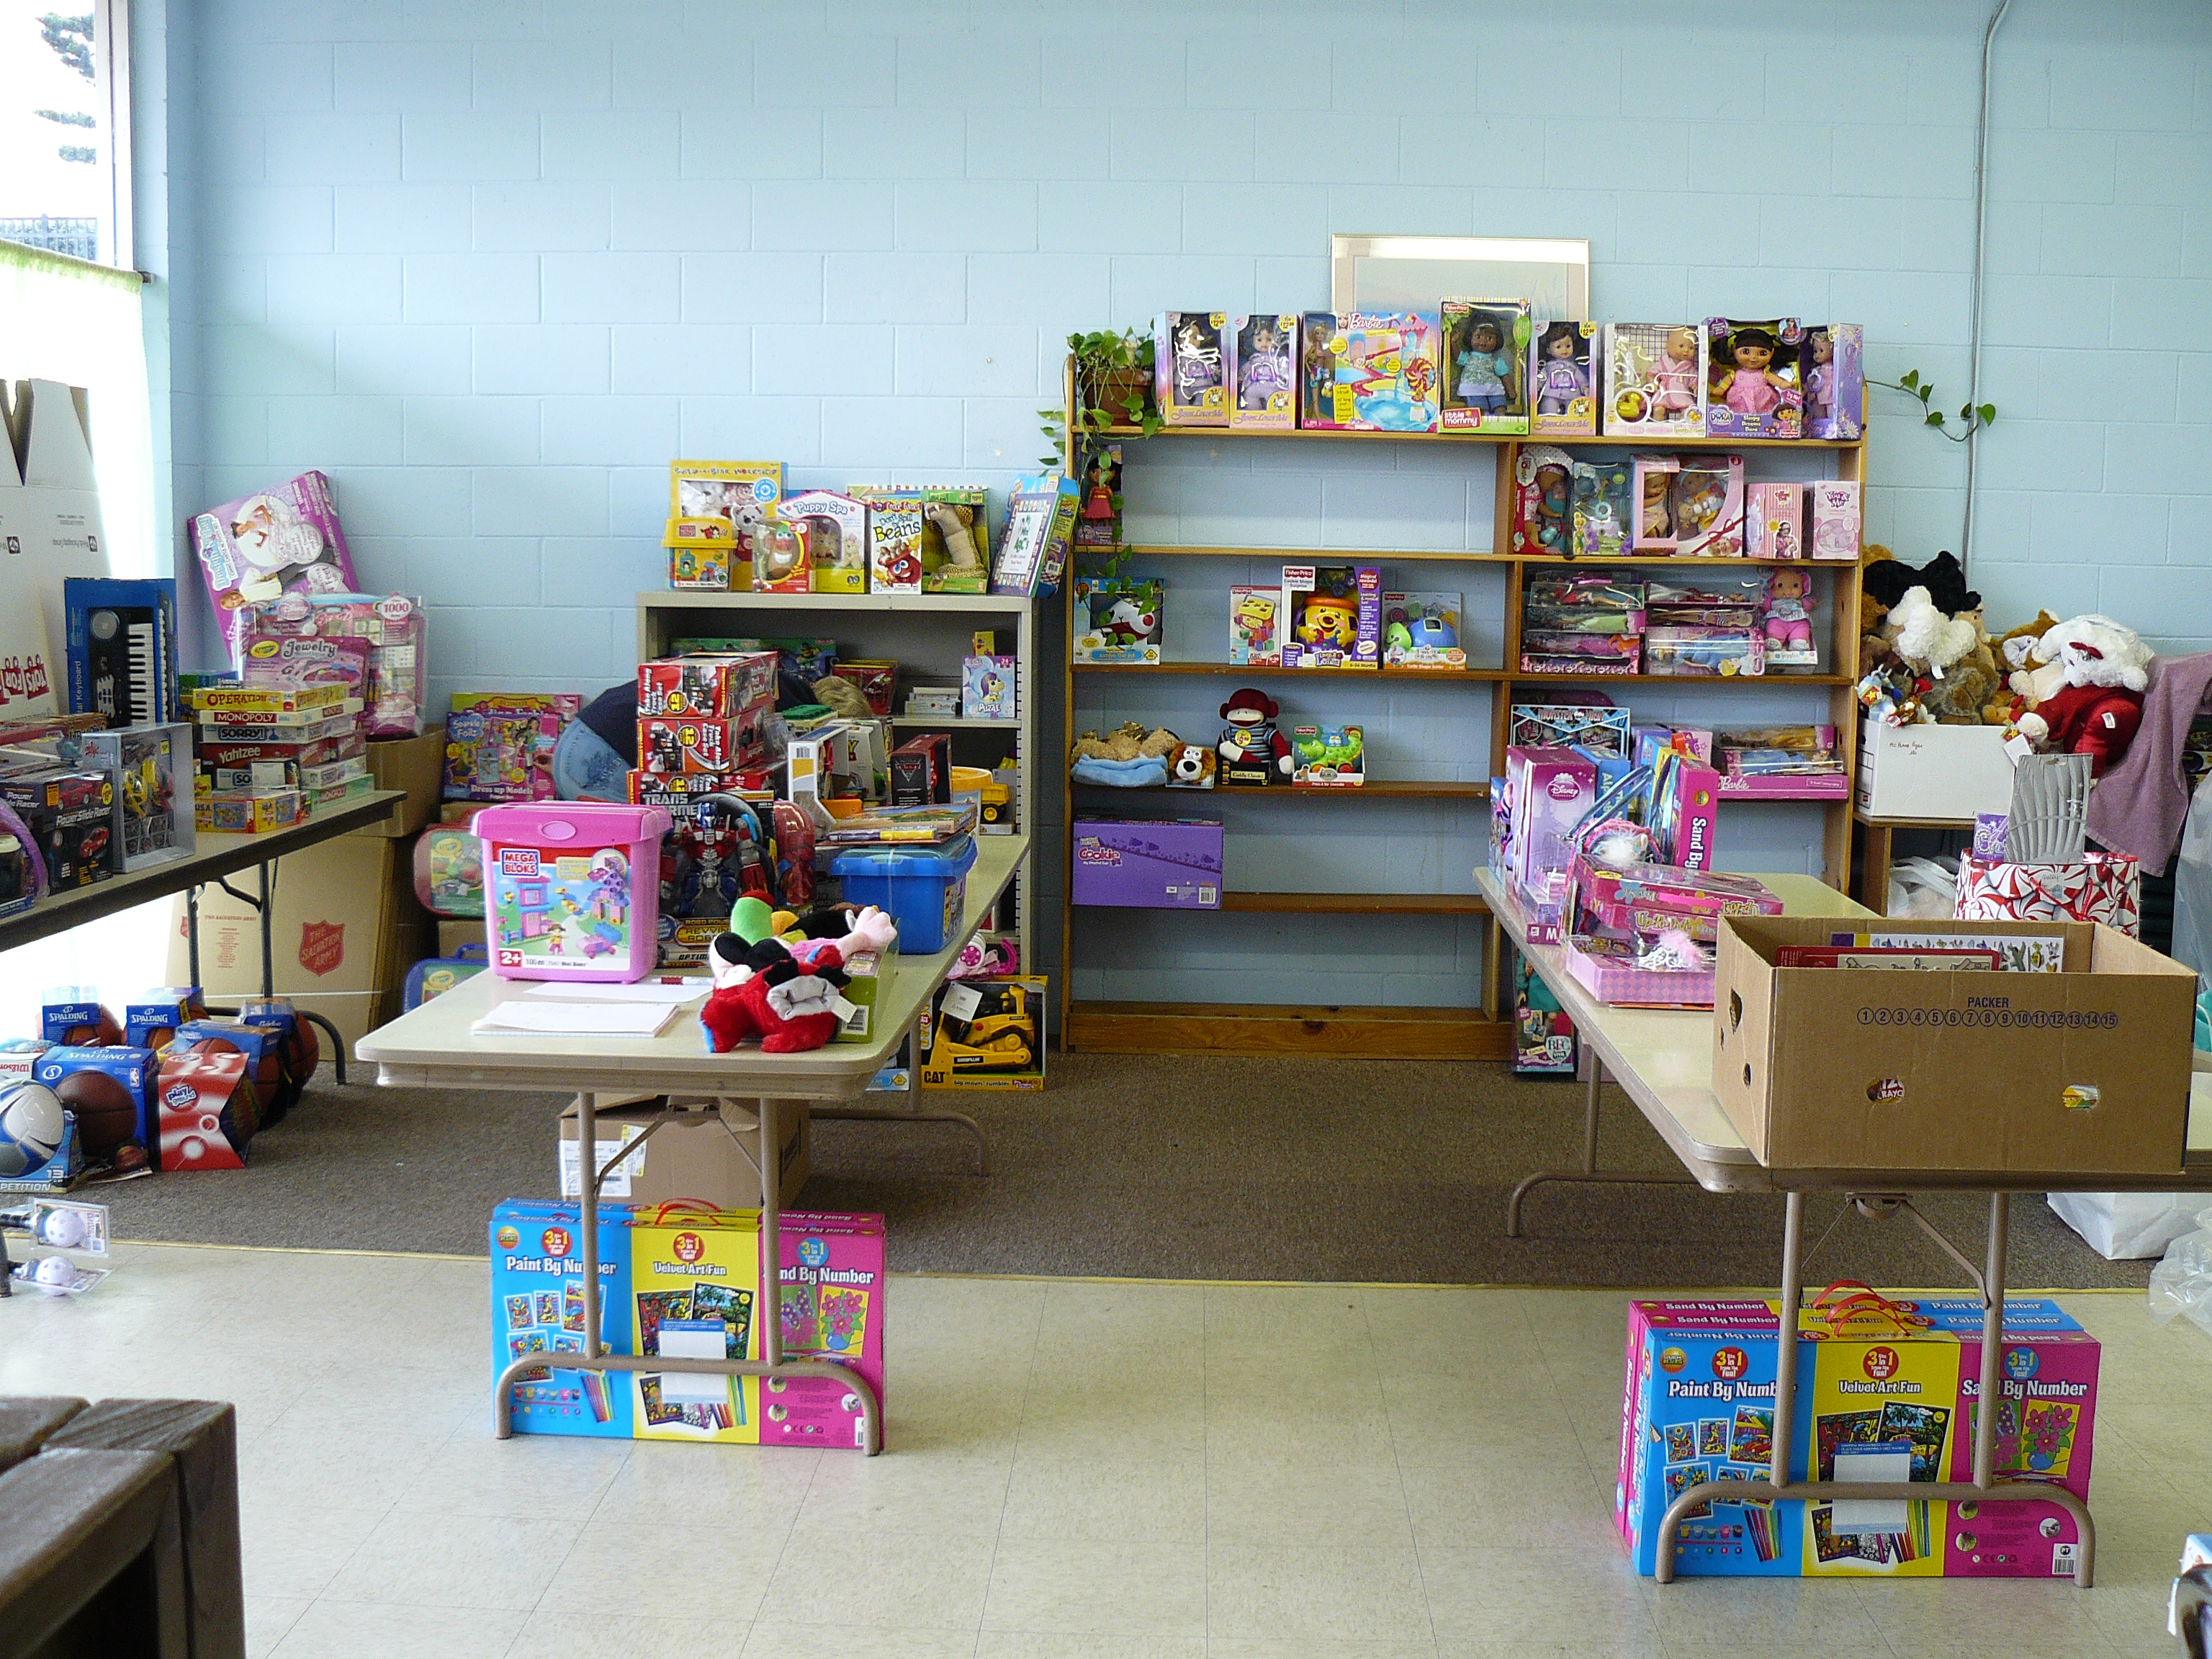
play, building, furniture, room, toy, classroom, interior design, art, library, kindergarten, salvationarmy, helpingothers, salvationarmymorrobay, retail